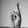
ASL letter: R